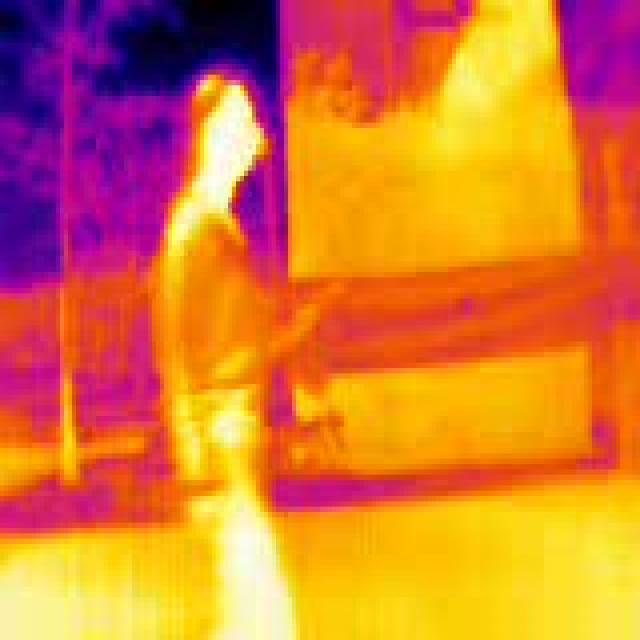
Detected objects:
label: person